Aikatsu!

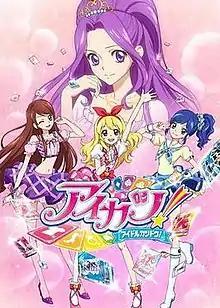
Key visual for the first season of the anime

is a multimedia franchise spawned from an arcade collectible card game in Bandai's "Data Carddass" line of machines, which launched in October 2012. The game revolves around using collectible cards featuring various clothes to help aspiring idols pass auditions. An anime television adaptation by Sunrise began airing on TV Tokyo from October 8, 2012 to March 31, 2016. In 2015, production switched from Sunrise to the studio's subsidiary Bandai Namco Pictures. Four films were released in December 2014, August 2015, August 2016, and January 2023 respectively. Three manga adaptations have been published by Shogakukan, along with four Nintendo 3DS games published by Bandai Namco Games.